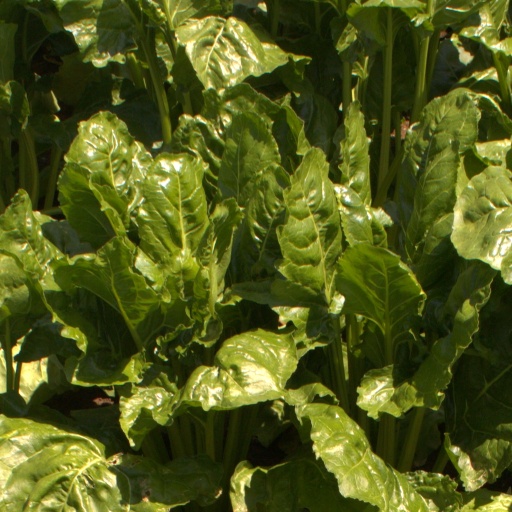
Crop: sugar beet